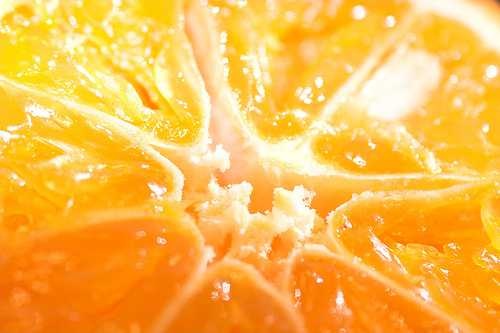
Label: Orange